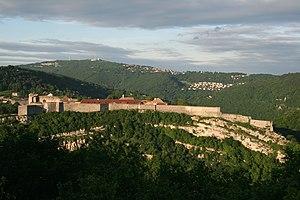
La citadelle de Besançon, France (Franche-Comté) - Architecte militaire Sébastien Le Prestre de Vauban.
La Citadelle de Besançon est une place forte surplombant la ville de Besançon, en Bourgogne-Franche-Comté. Elle constitue un des chefs-d'œuvre de Sébastien Le Prestre de Vauban, ingénieur militaire du roi Louis XIV. Son site est classé en 1924, puis l'édifice est classé au titre des monuments historiques par trois arrêtés de 1942 et 1944, et inscrit depuis le 7 juillet 2008 sur la liste du patrimoine mondial de l'UNESCO au sein des Fortifications de Vauban regroupant douze sites représentatifs du génie architectural de Vauban.